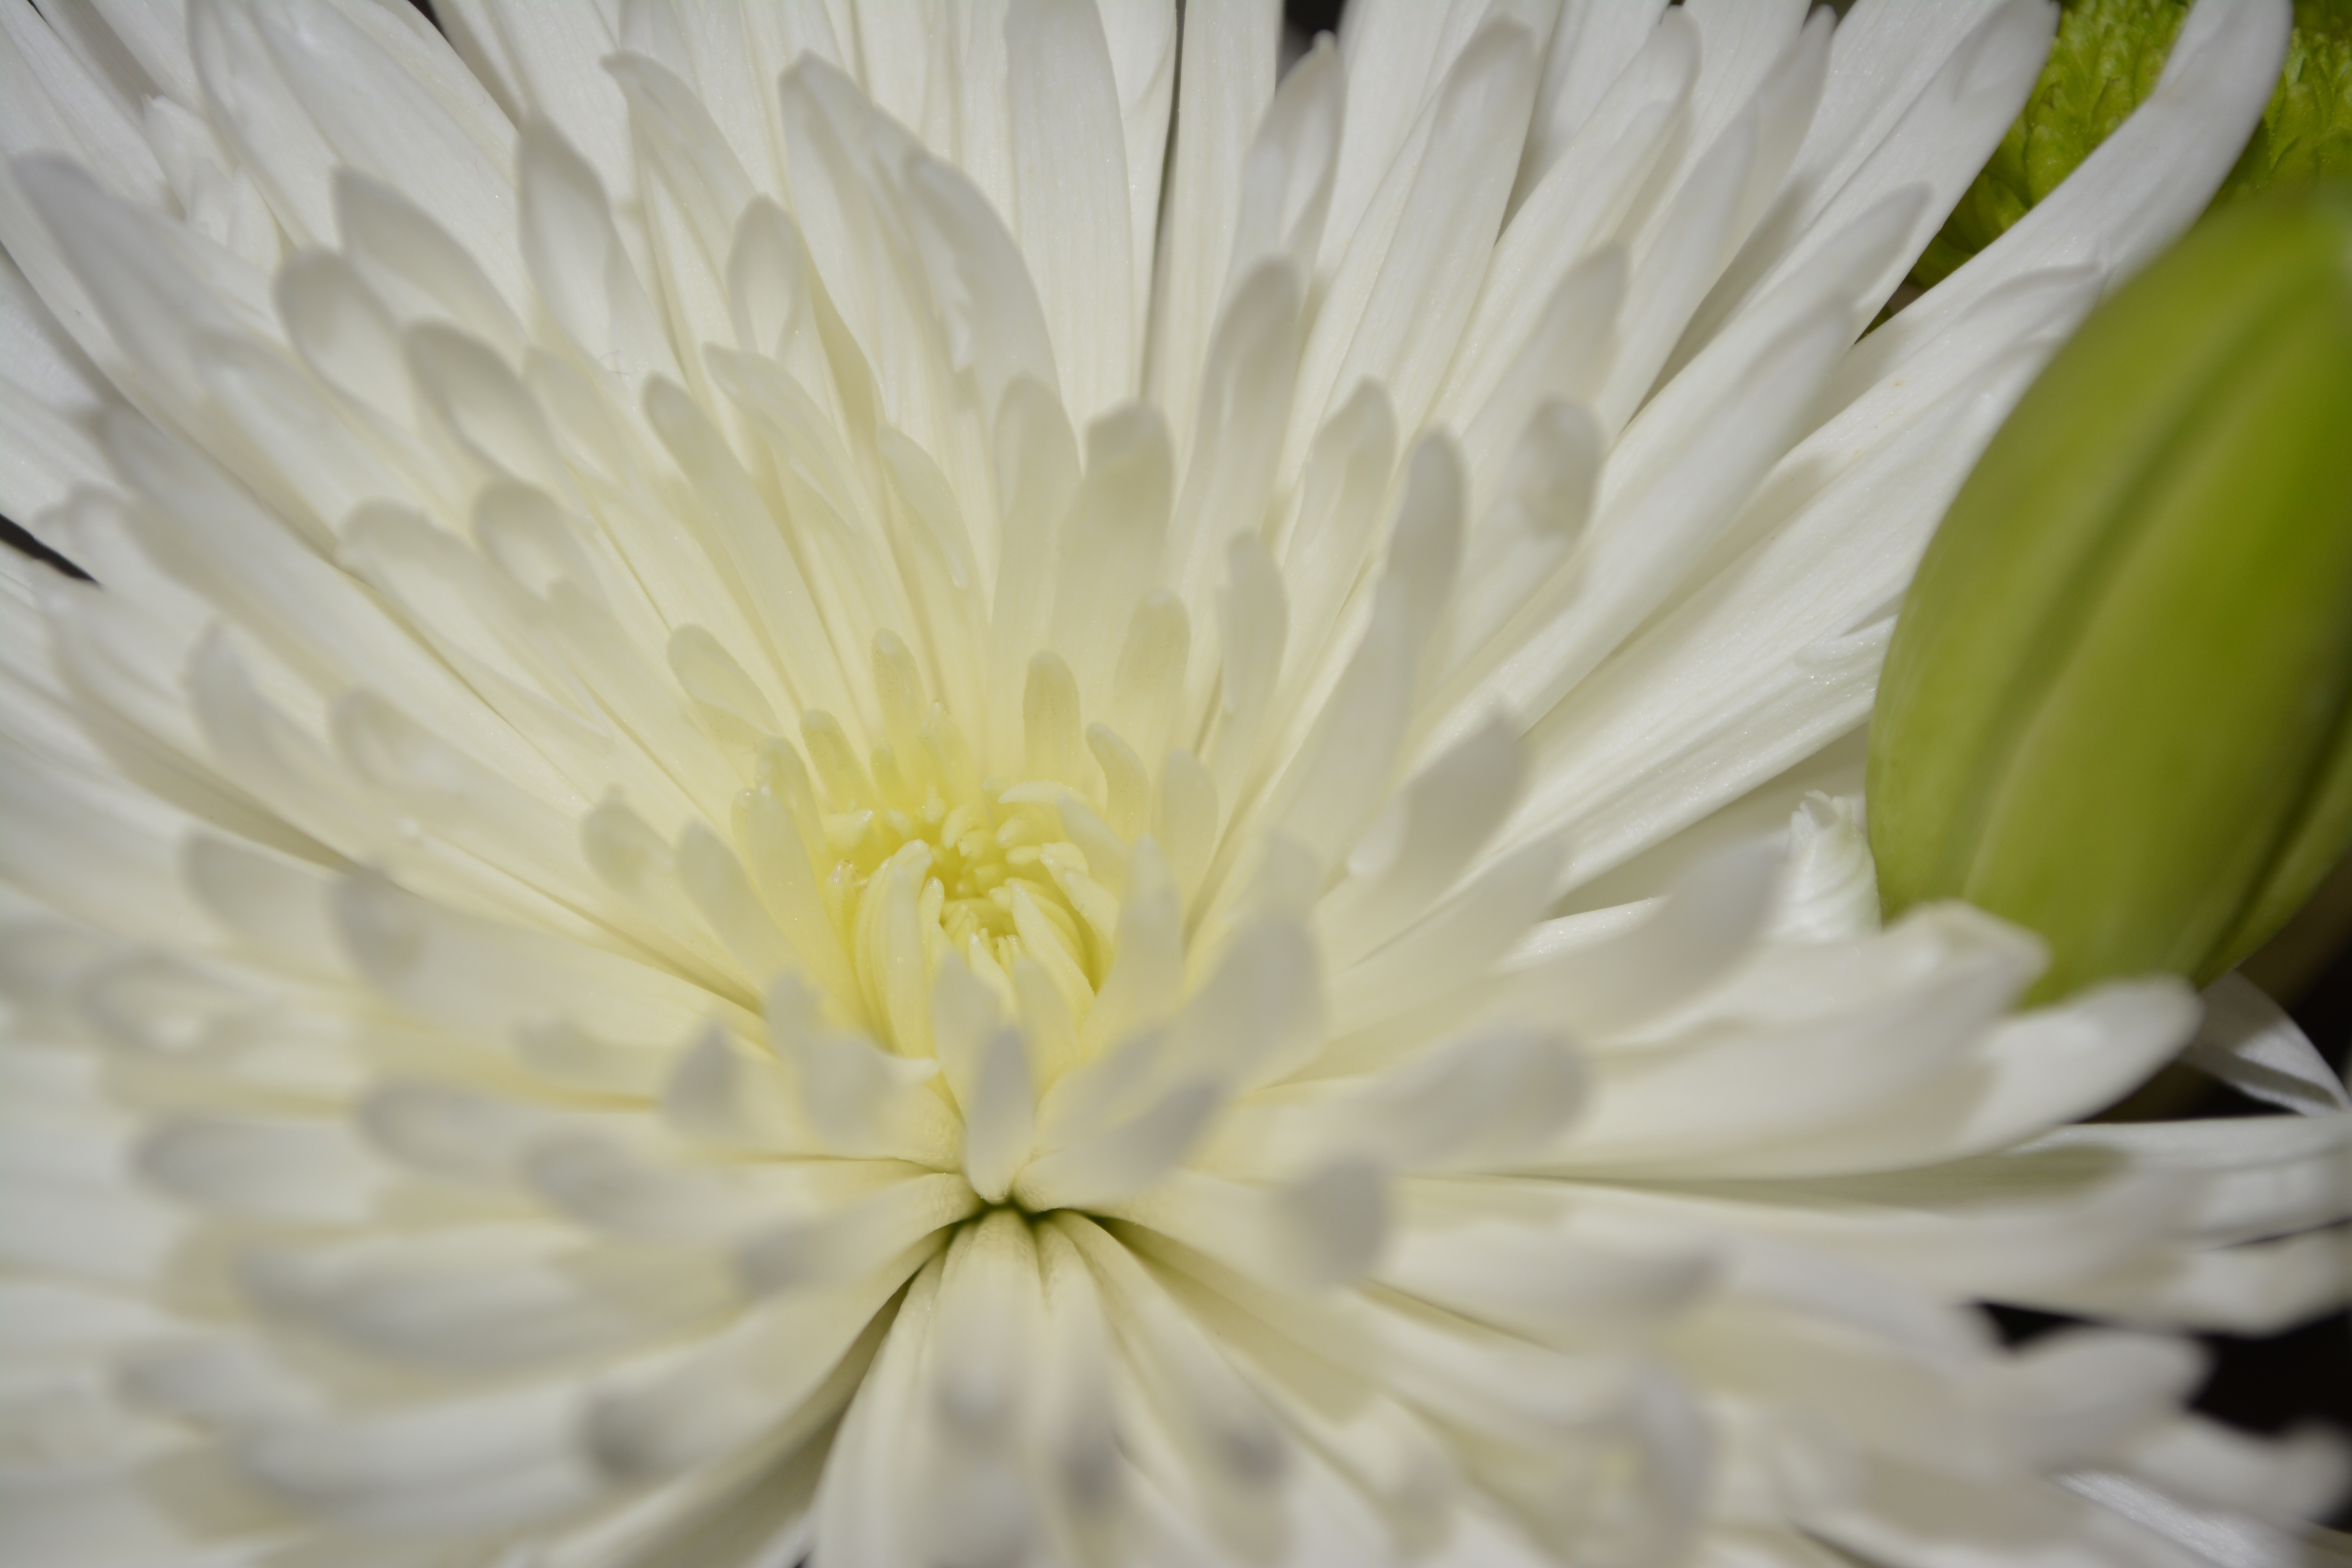
blossom, plant, white, photography, stem, leaf, flower, petal, bloom, floral, daisy, environment, herb, natural, botany, yellow, agriculture, flora, botanical, wildflower, close up, outdoors, vegetation, chrysanthemum, horticulture, organic, macro photography, flowering plant, daisy family, oxeye daisy, plant stem, land plant, chrysanths